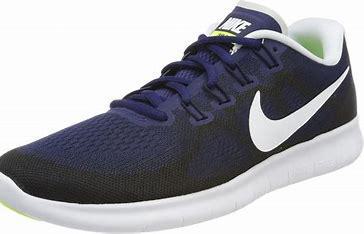
Brand: Nike
Model: Free RN 2017